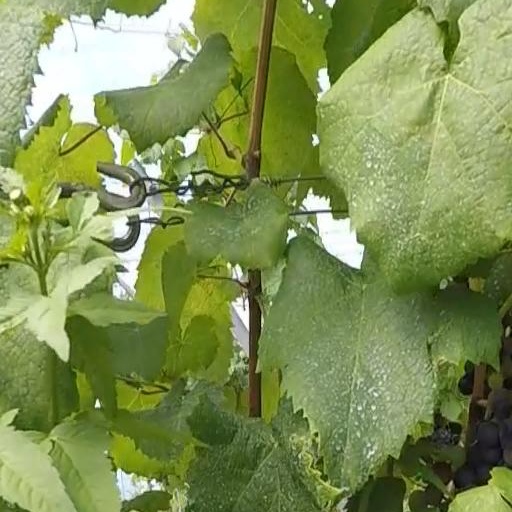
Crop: grape